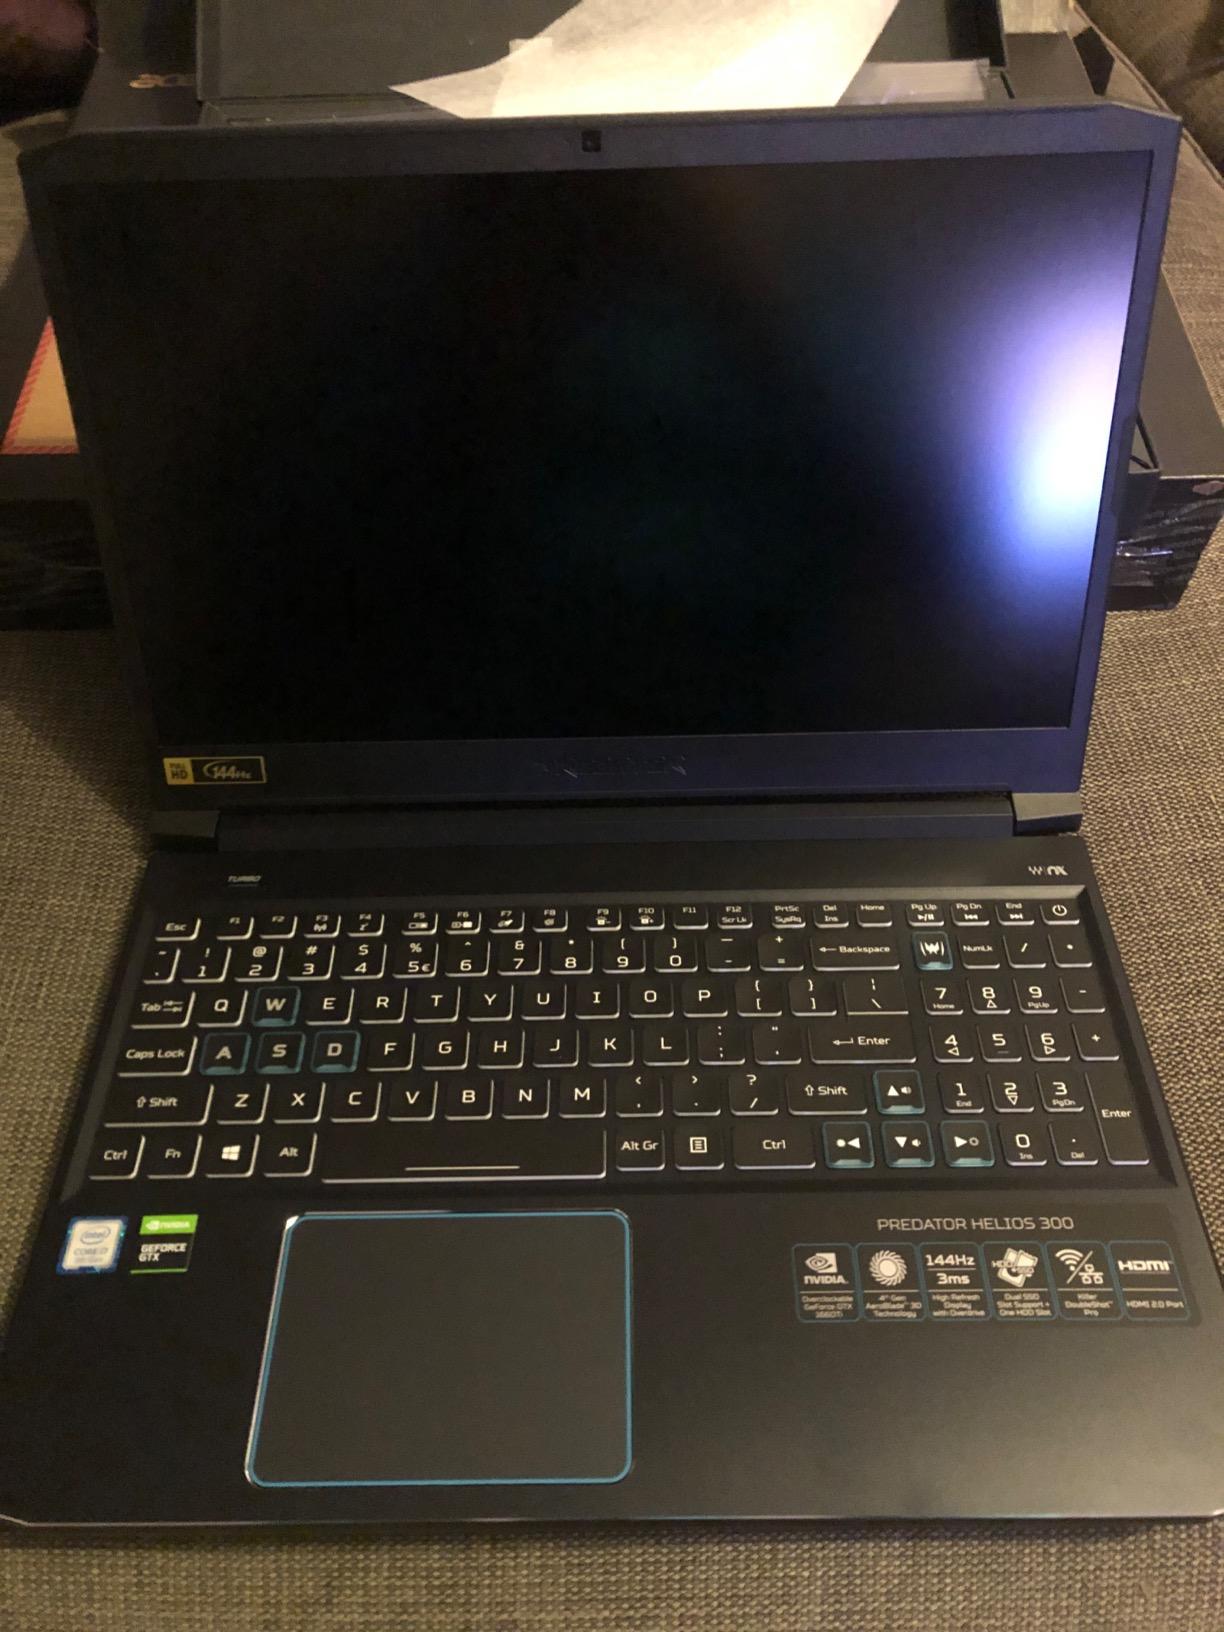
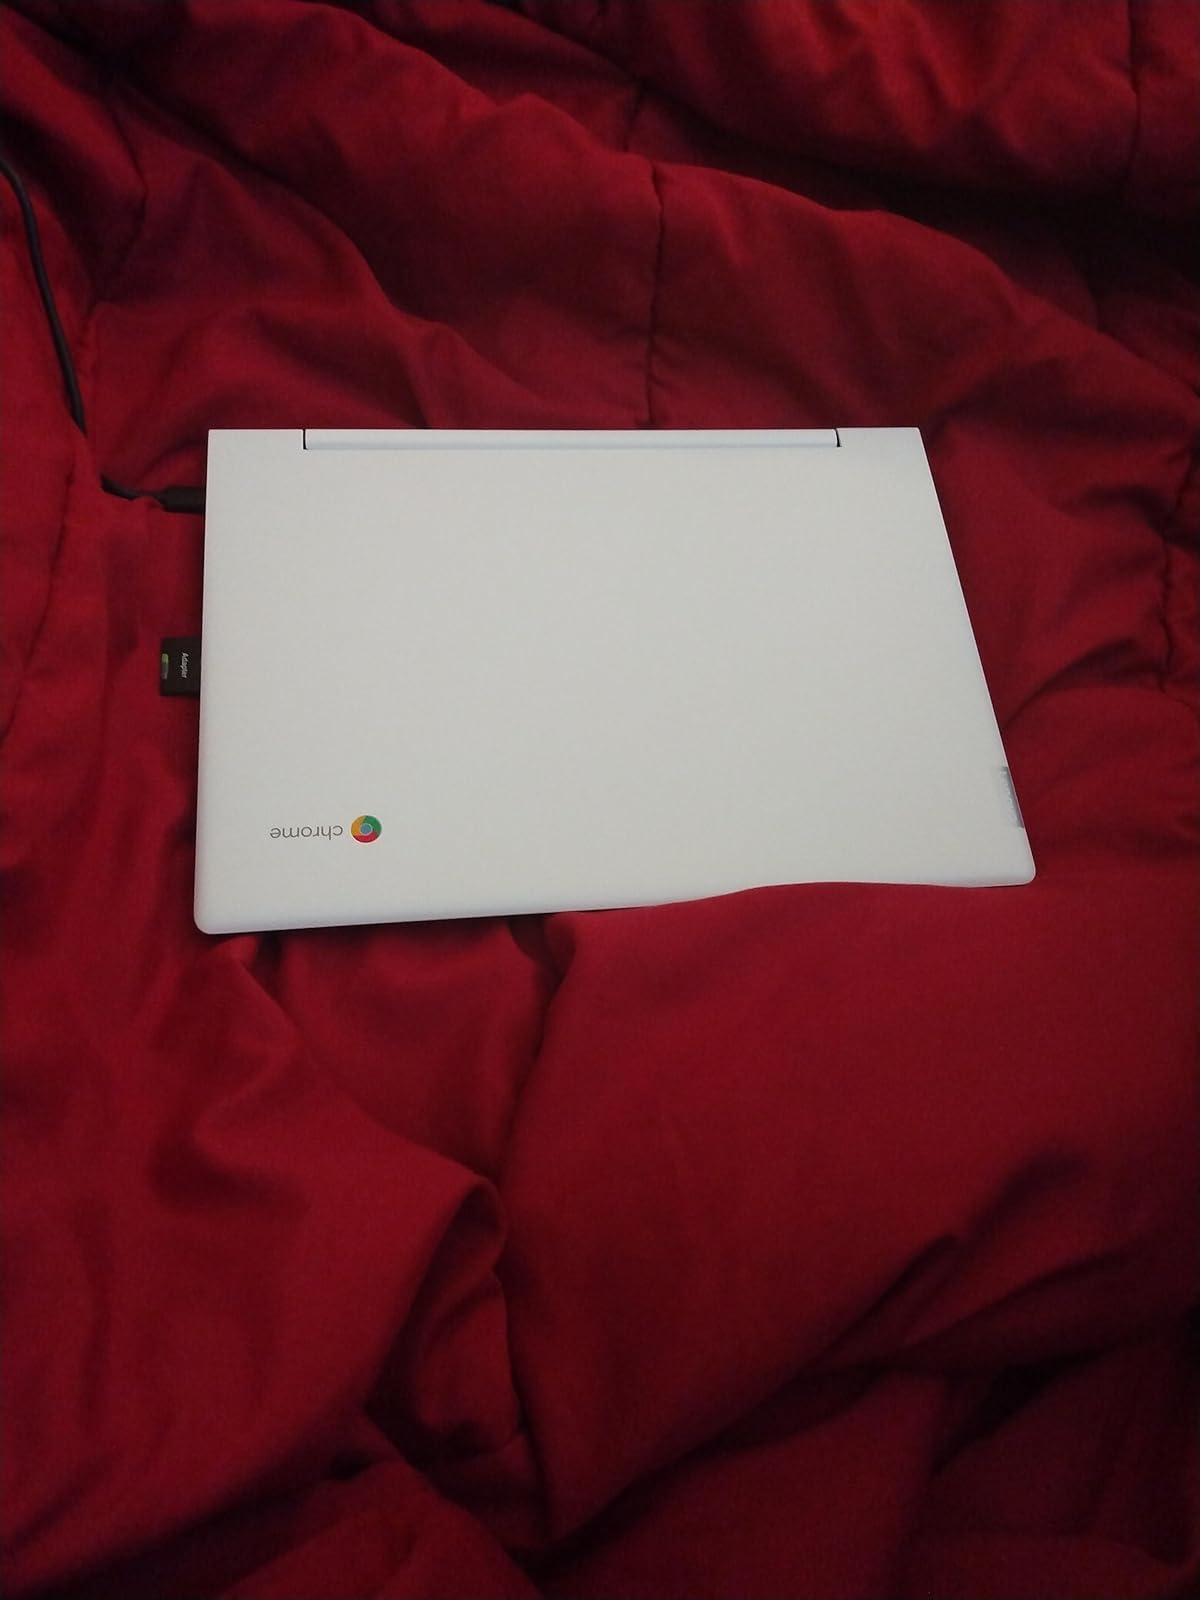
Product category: laptop
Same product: no